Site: brandenburg
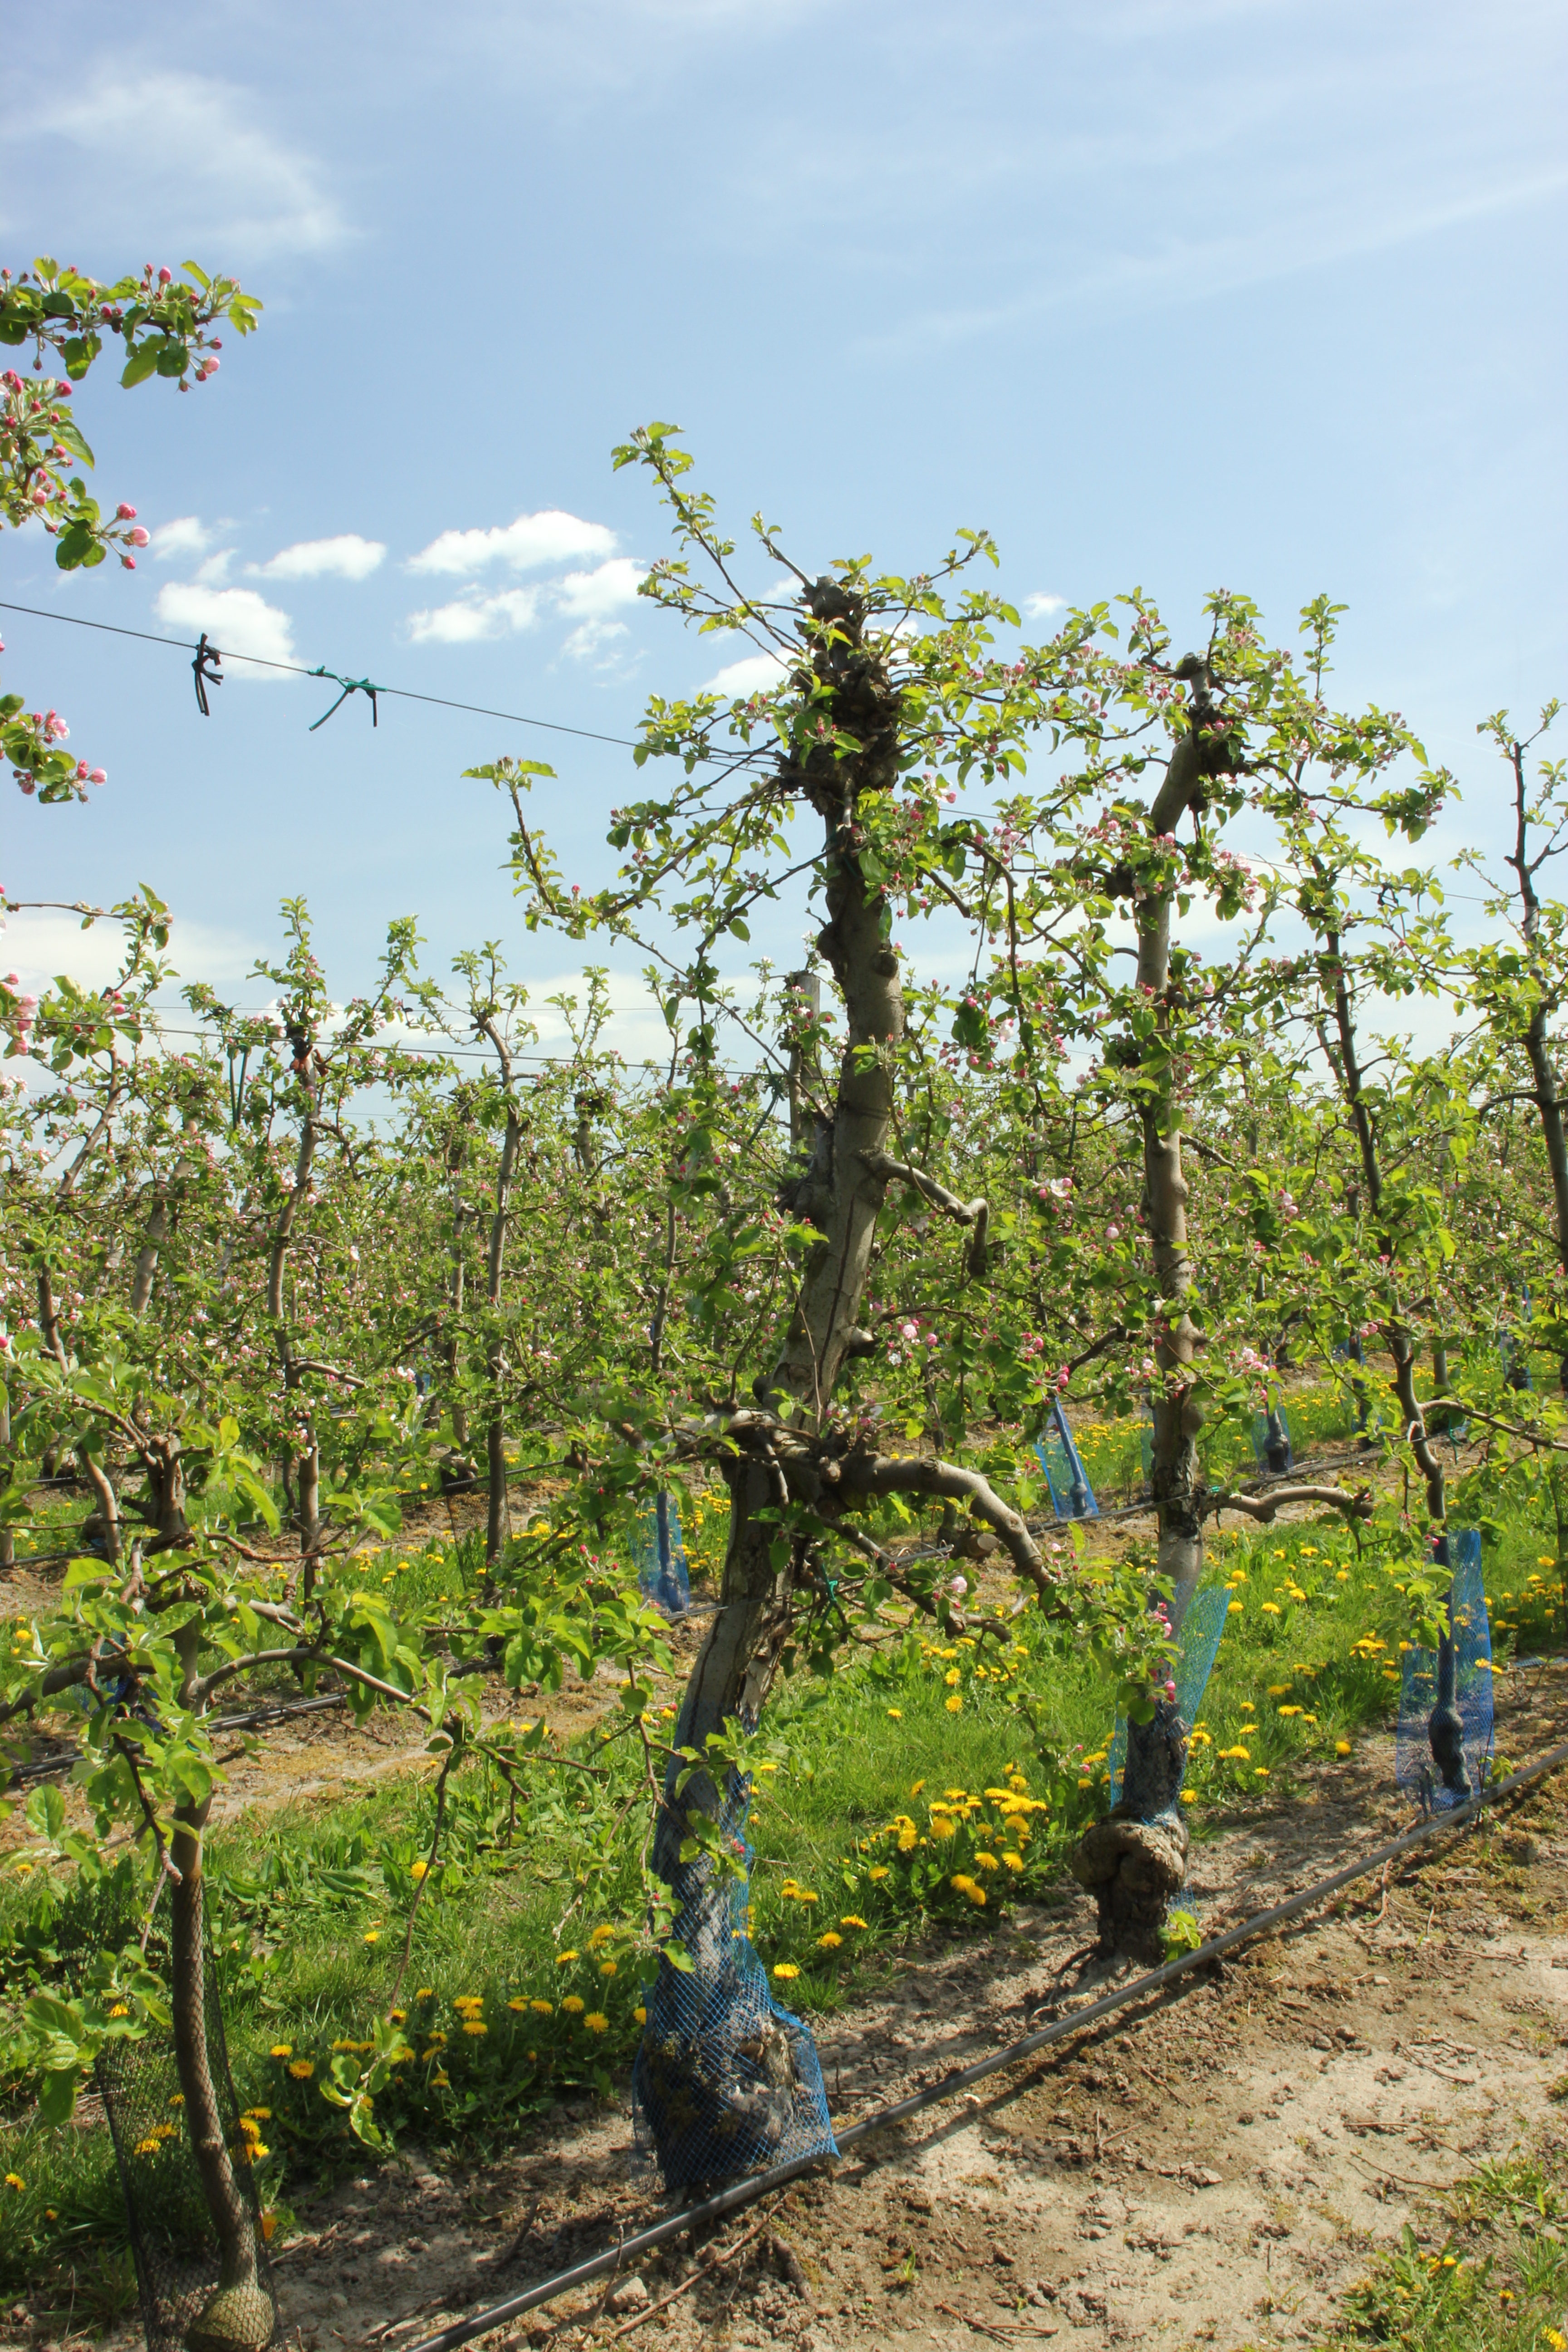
Growth stage (BBCH 57): Inflorescence emergence